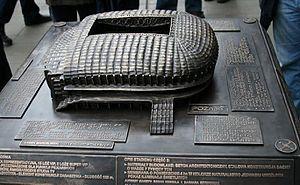
Maquette du stade municipal de Poznań.
Le stade municipal de Poznań est un stade de football situé à Poznań, en Pologne. Il s'agit du principal équipement sportif de la ville.